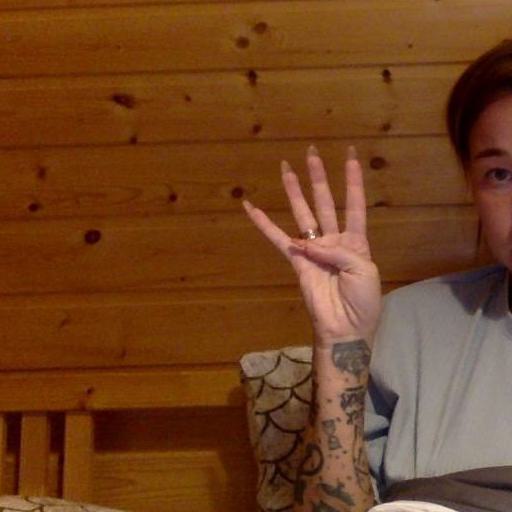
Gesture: four